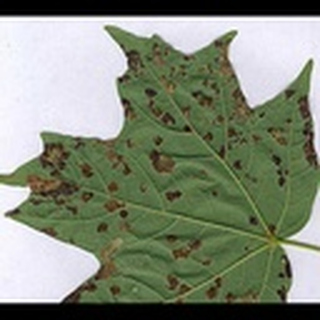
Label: cotton_target_spot